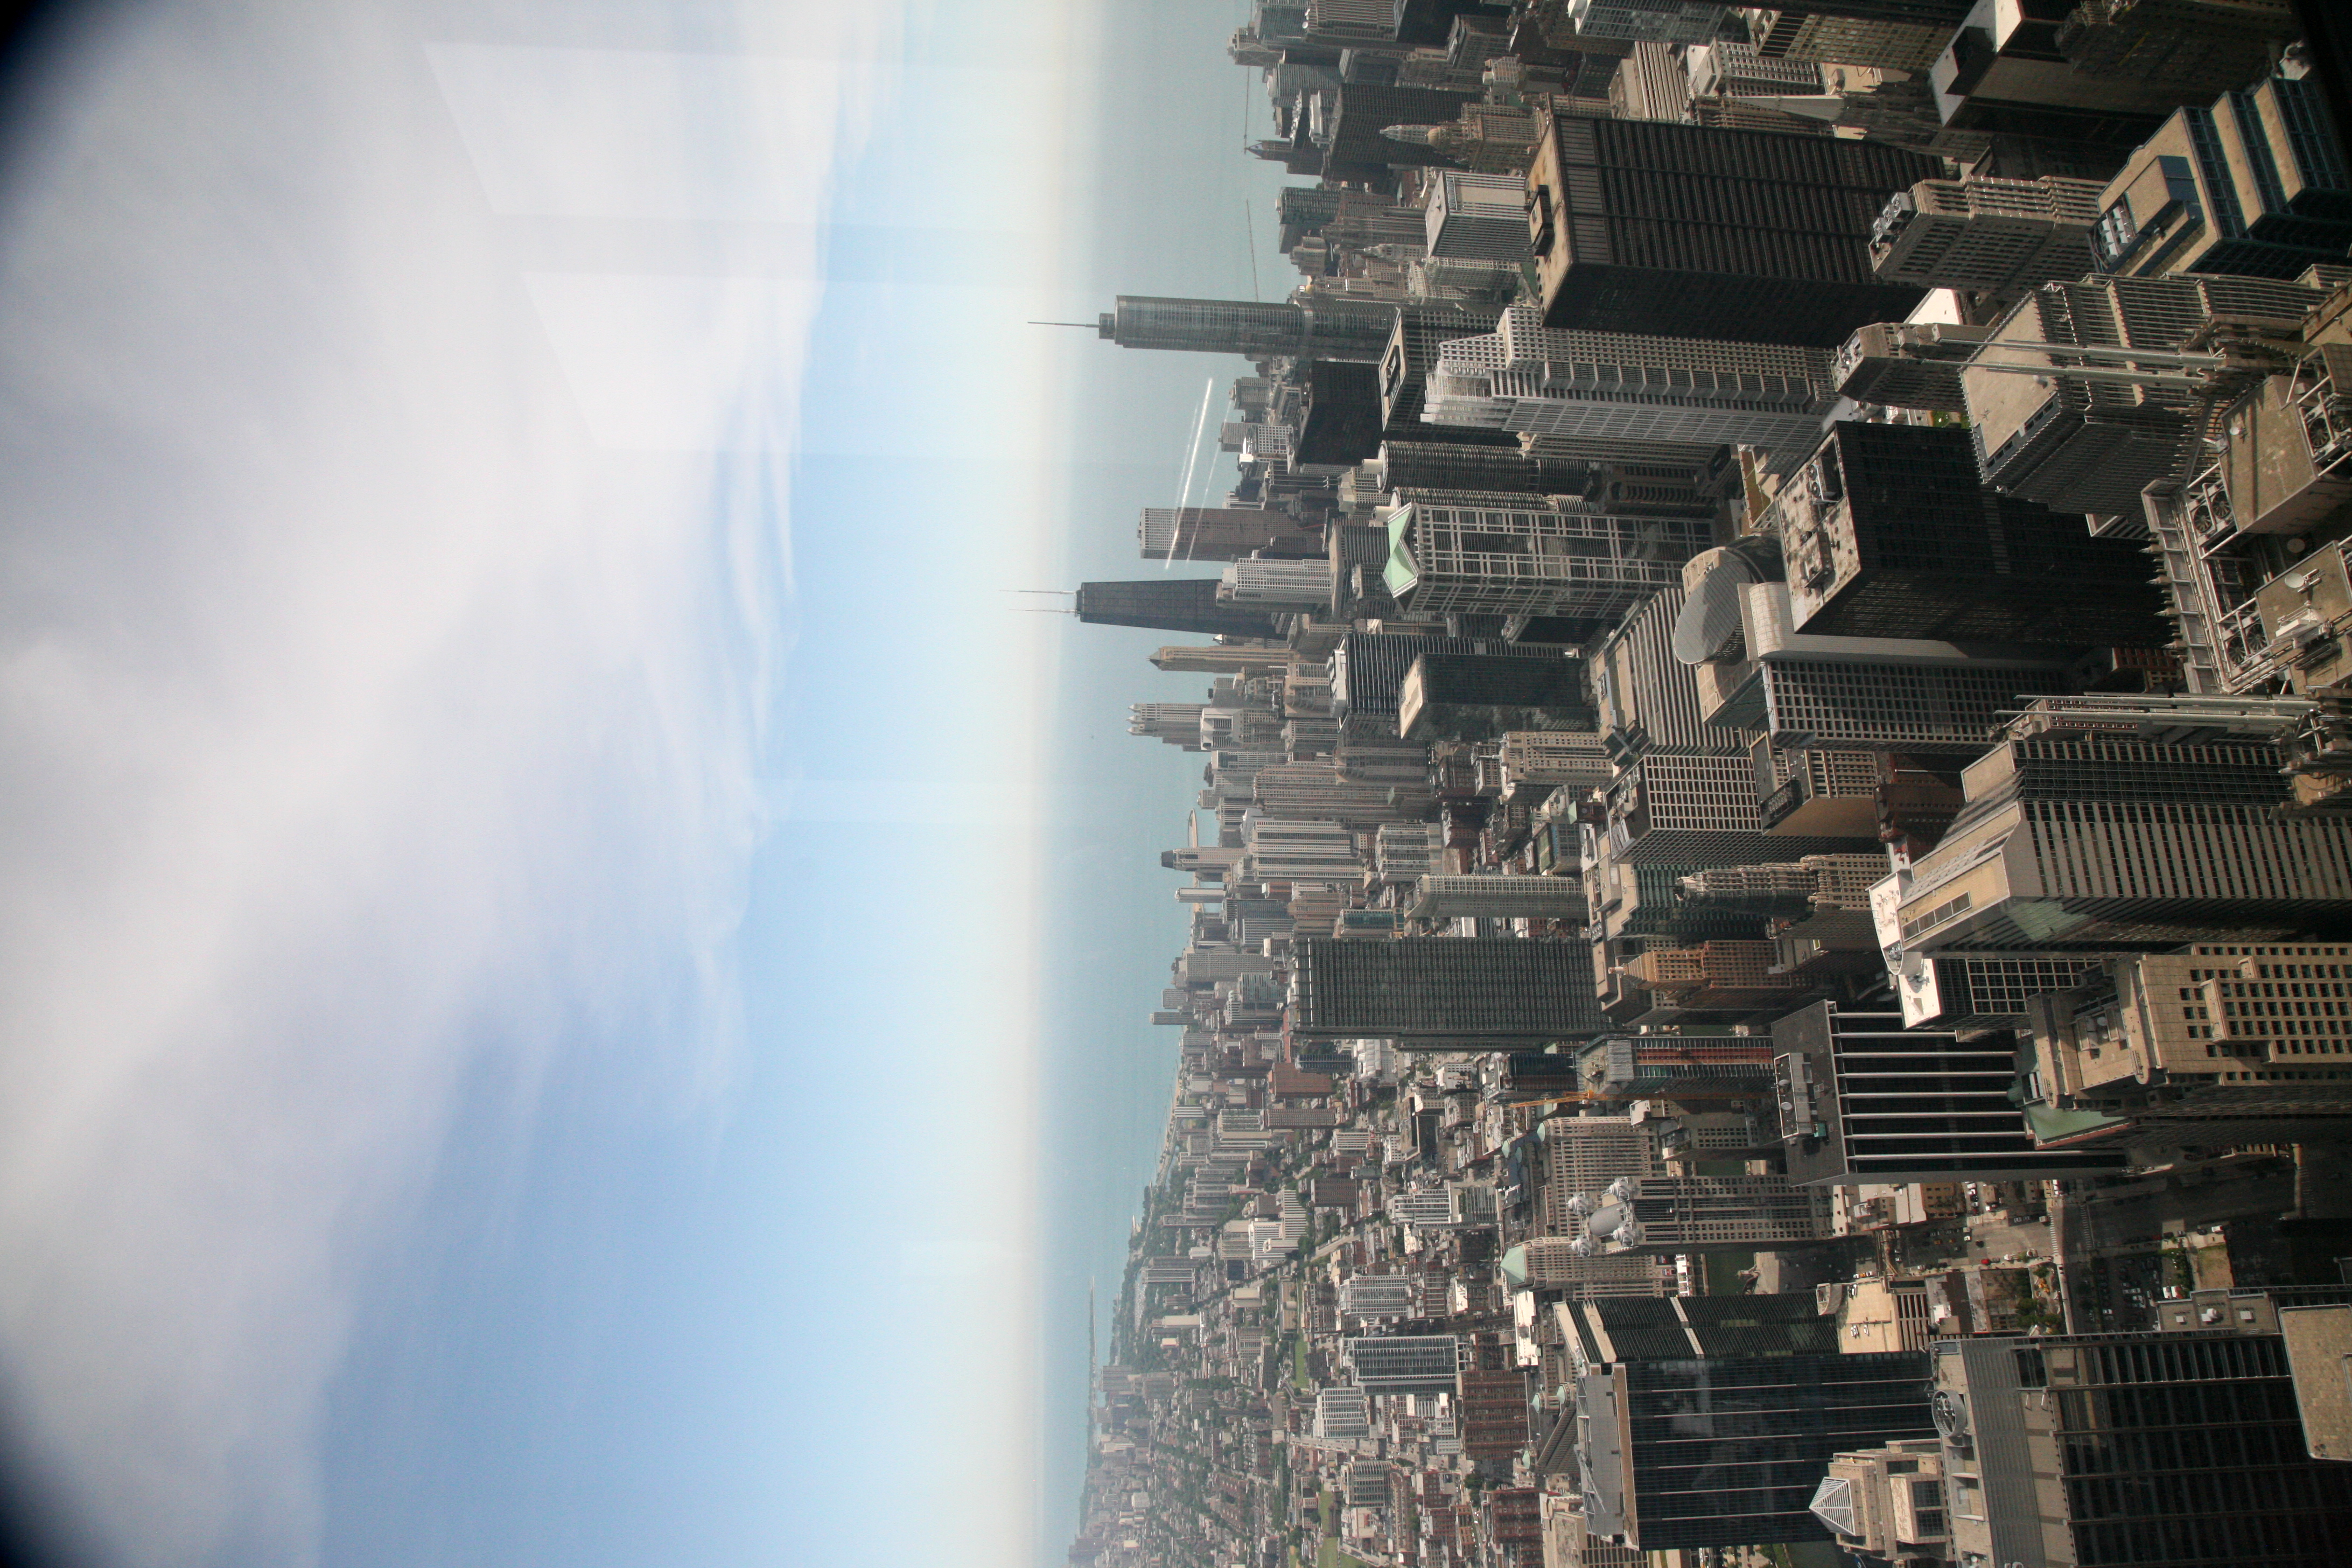
horizon, architecture, sky, skyline, street, building, city, skyscraper, cityscape, downtown, dusk, tower, chicago, monochrome, tower block, buildings, overview, 5d, loop, metropolis, willistower, theloop, searstower, iconicchicago, urban area, geographical feature, human settlement, atmosphere of earth, metropolitan area